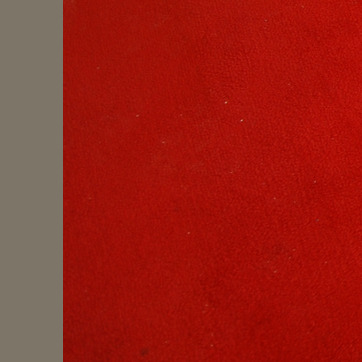
Material: carpet